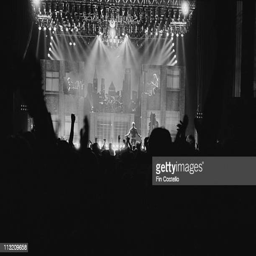
synthpop artist performs live on stage during the tour